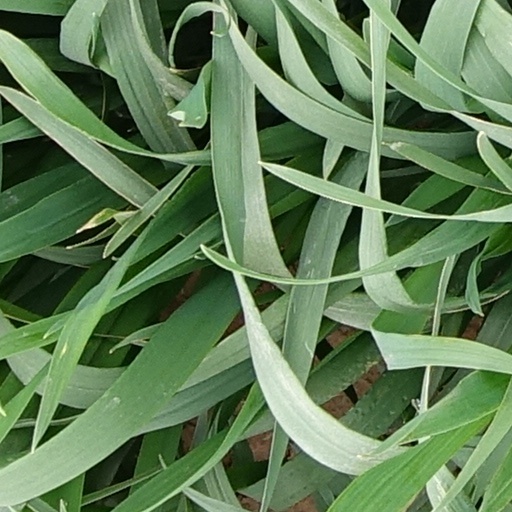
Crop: wheat